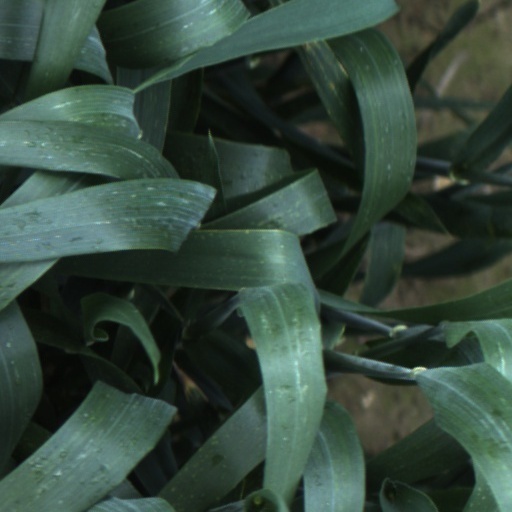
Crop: wheat